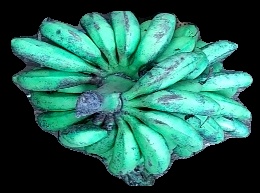
Variety: rasbale
Grade: grade3